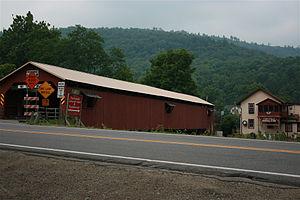
Forksville est une ville du comté de Sullivan en Pennsylvanie, aux États-Unis.